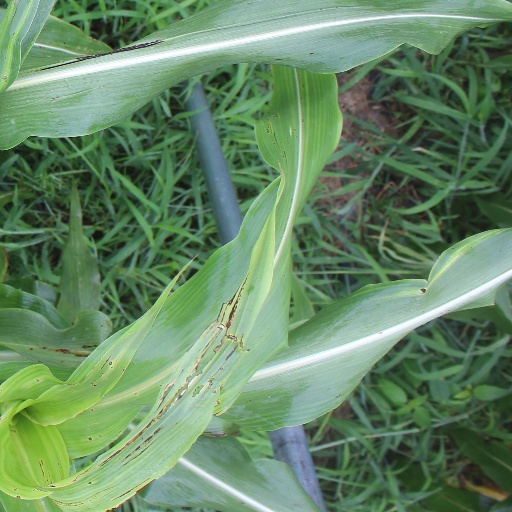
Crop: sorghum